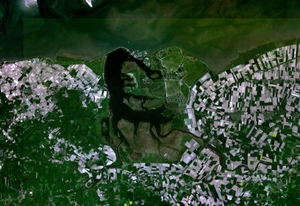
Lauwersmeer
Satellitbillede.
Lauwersmeer er en menneskeskabt sø i det nordlige Holland, på grænsen til provinserne Groningen og Friesland. Søen blev dannet den 23. maj 1969, da diget mellem bugten kaldet Lauwerszee og Vadehavet blev lukket. Det er kendt for ornitologiske studier.